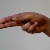
The image shows a hand gesture representing the letter 'H' in Indian Sign Language.